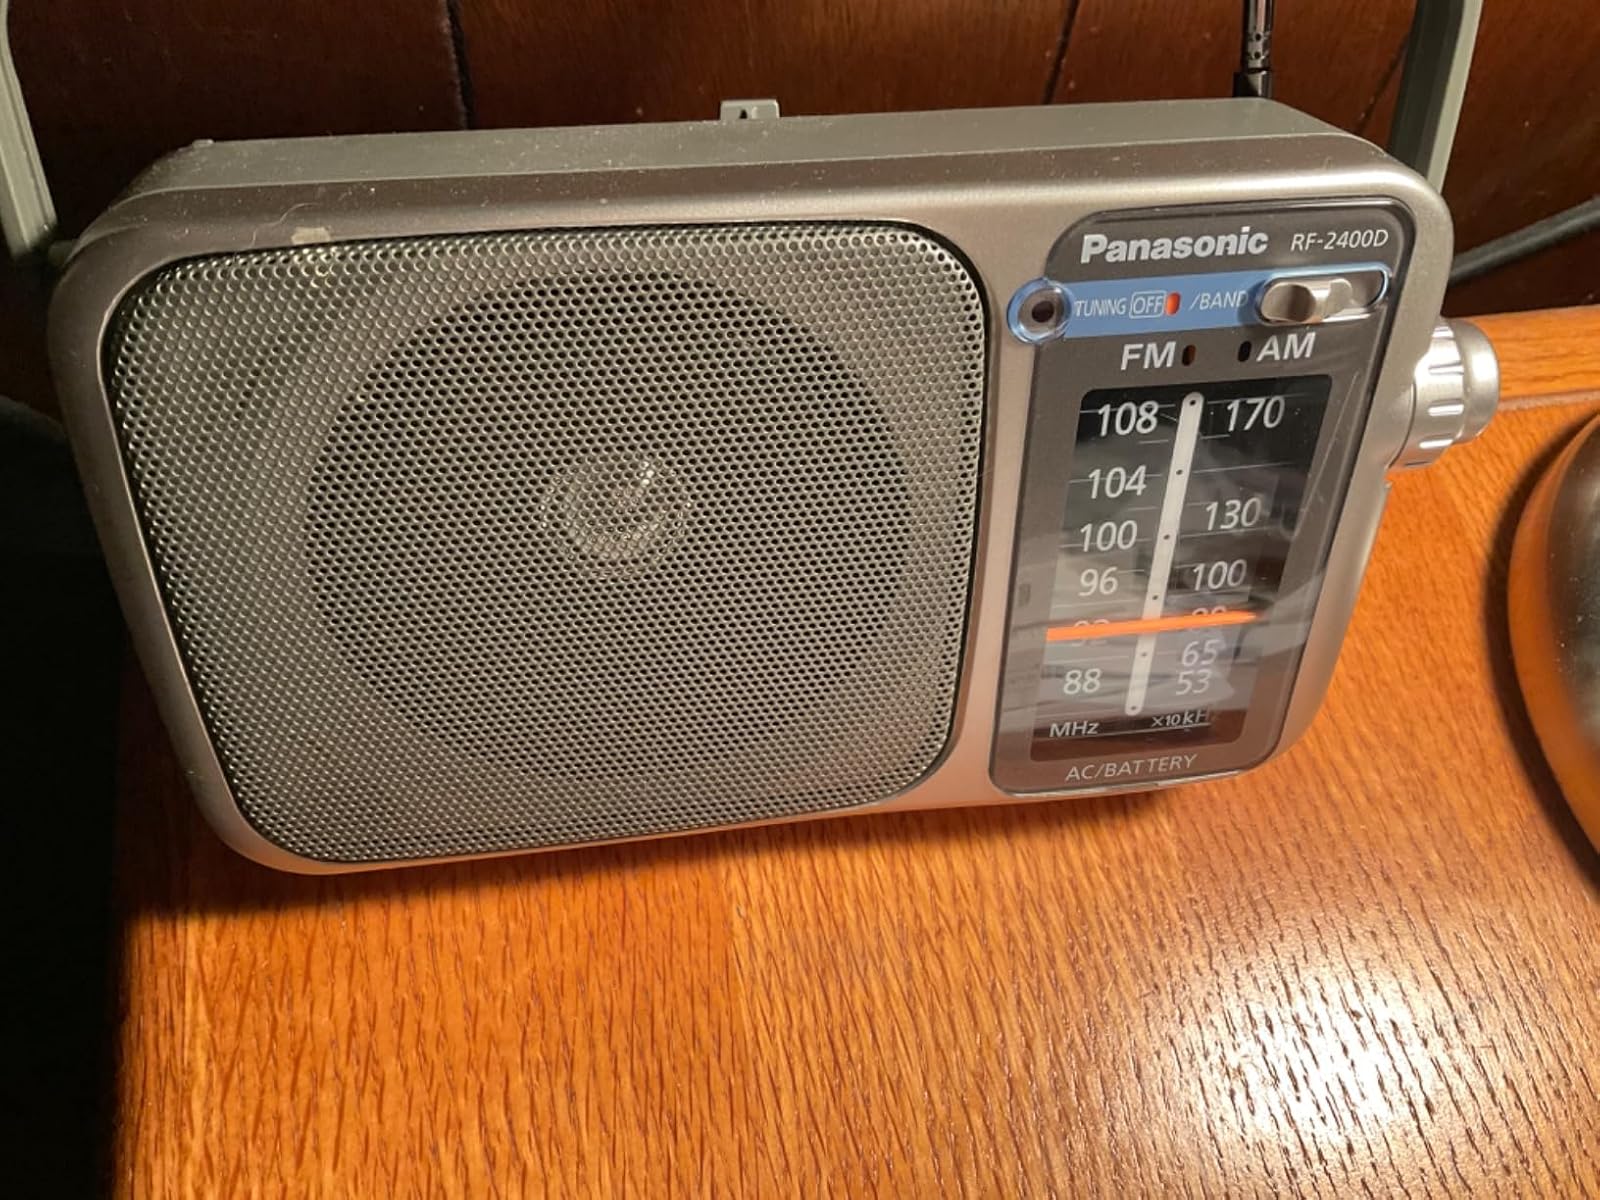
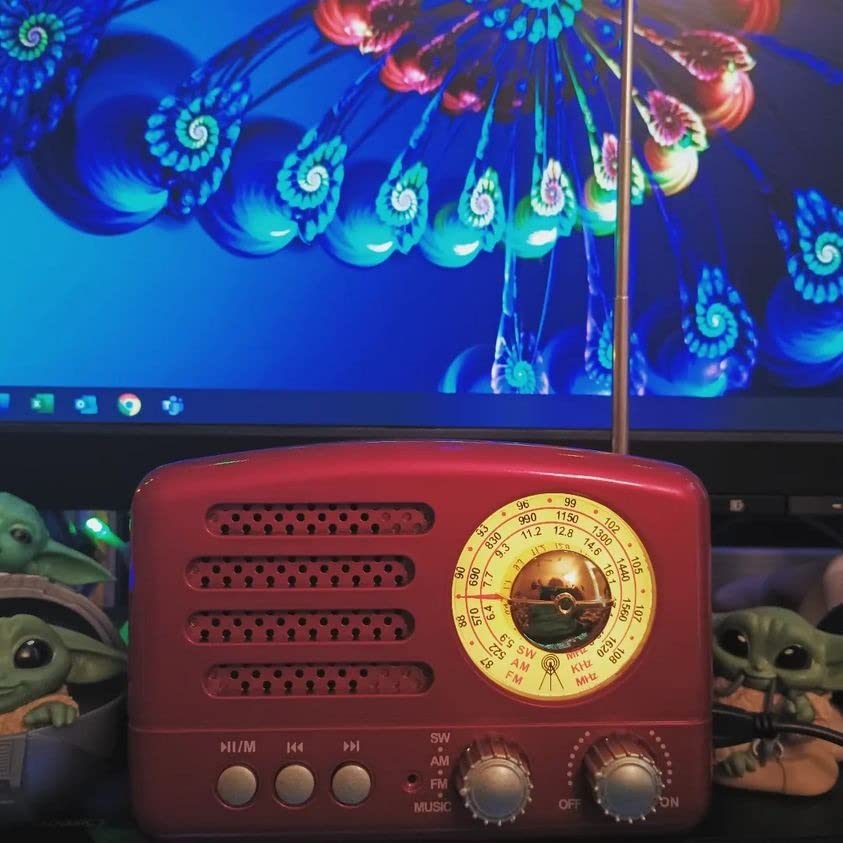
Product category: radio
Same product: no